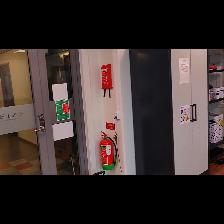
Label: NonHuman